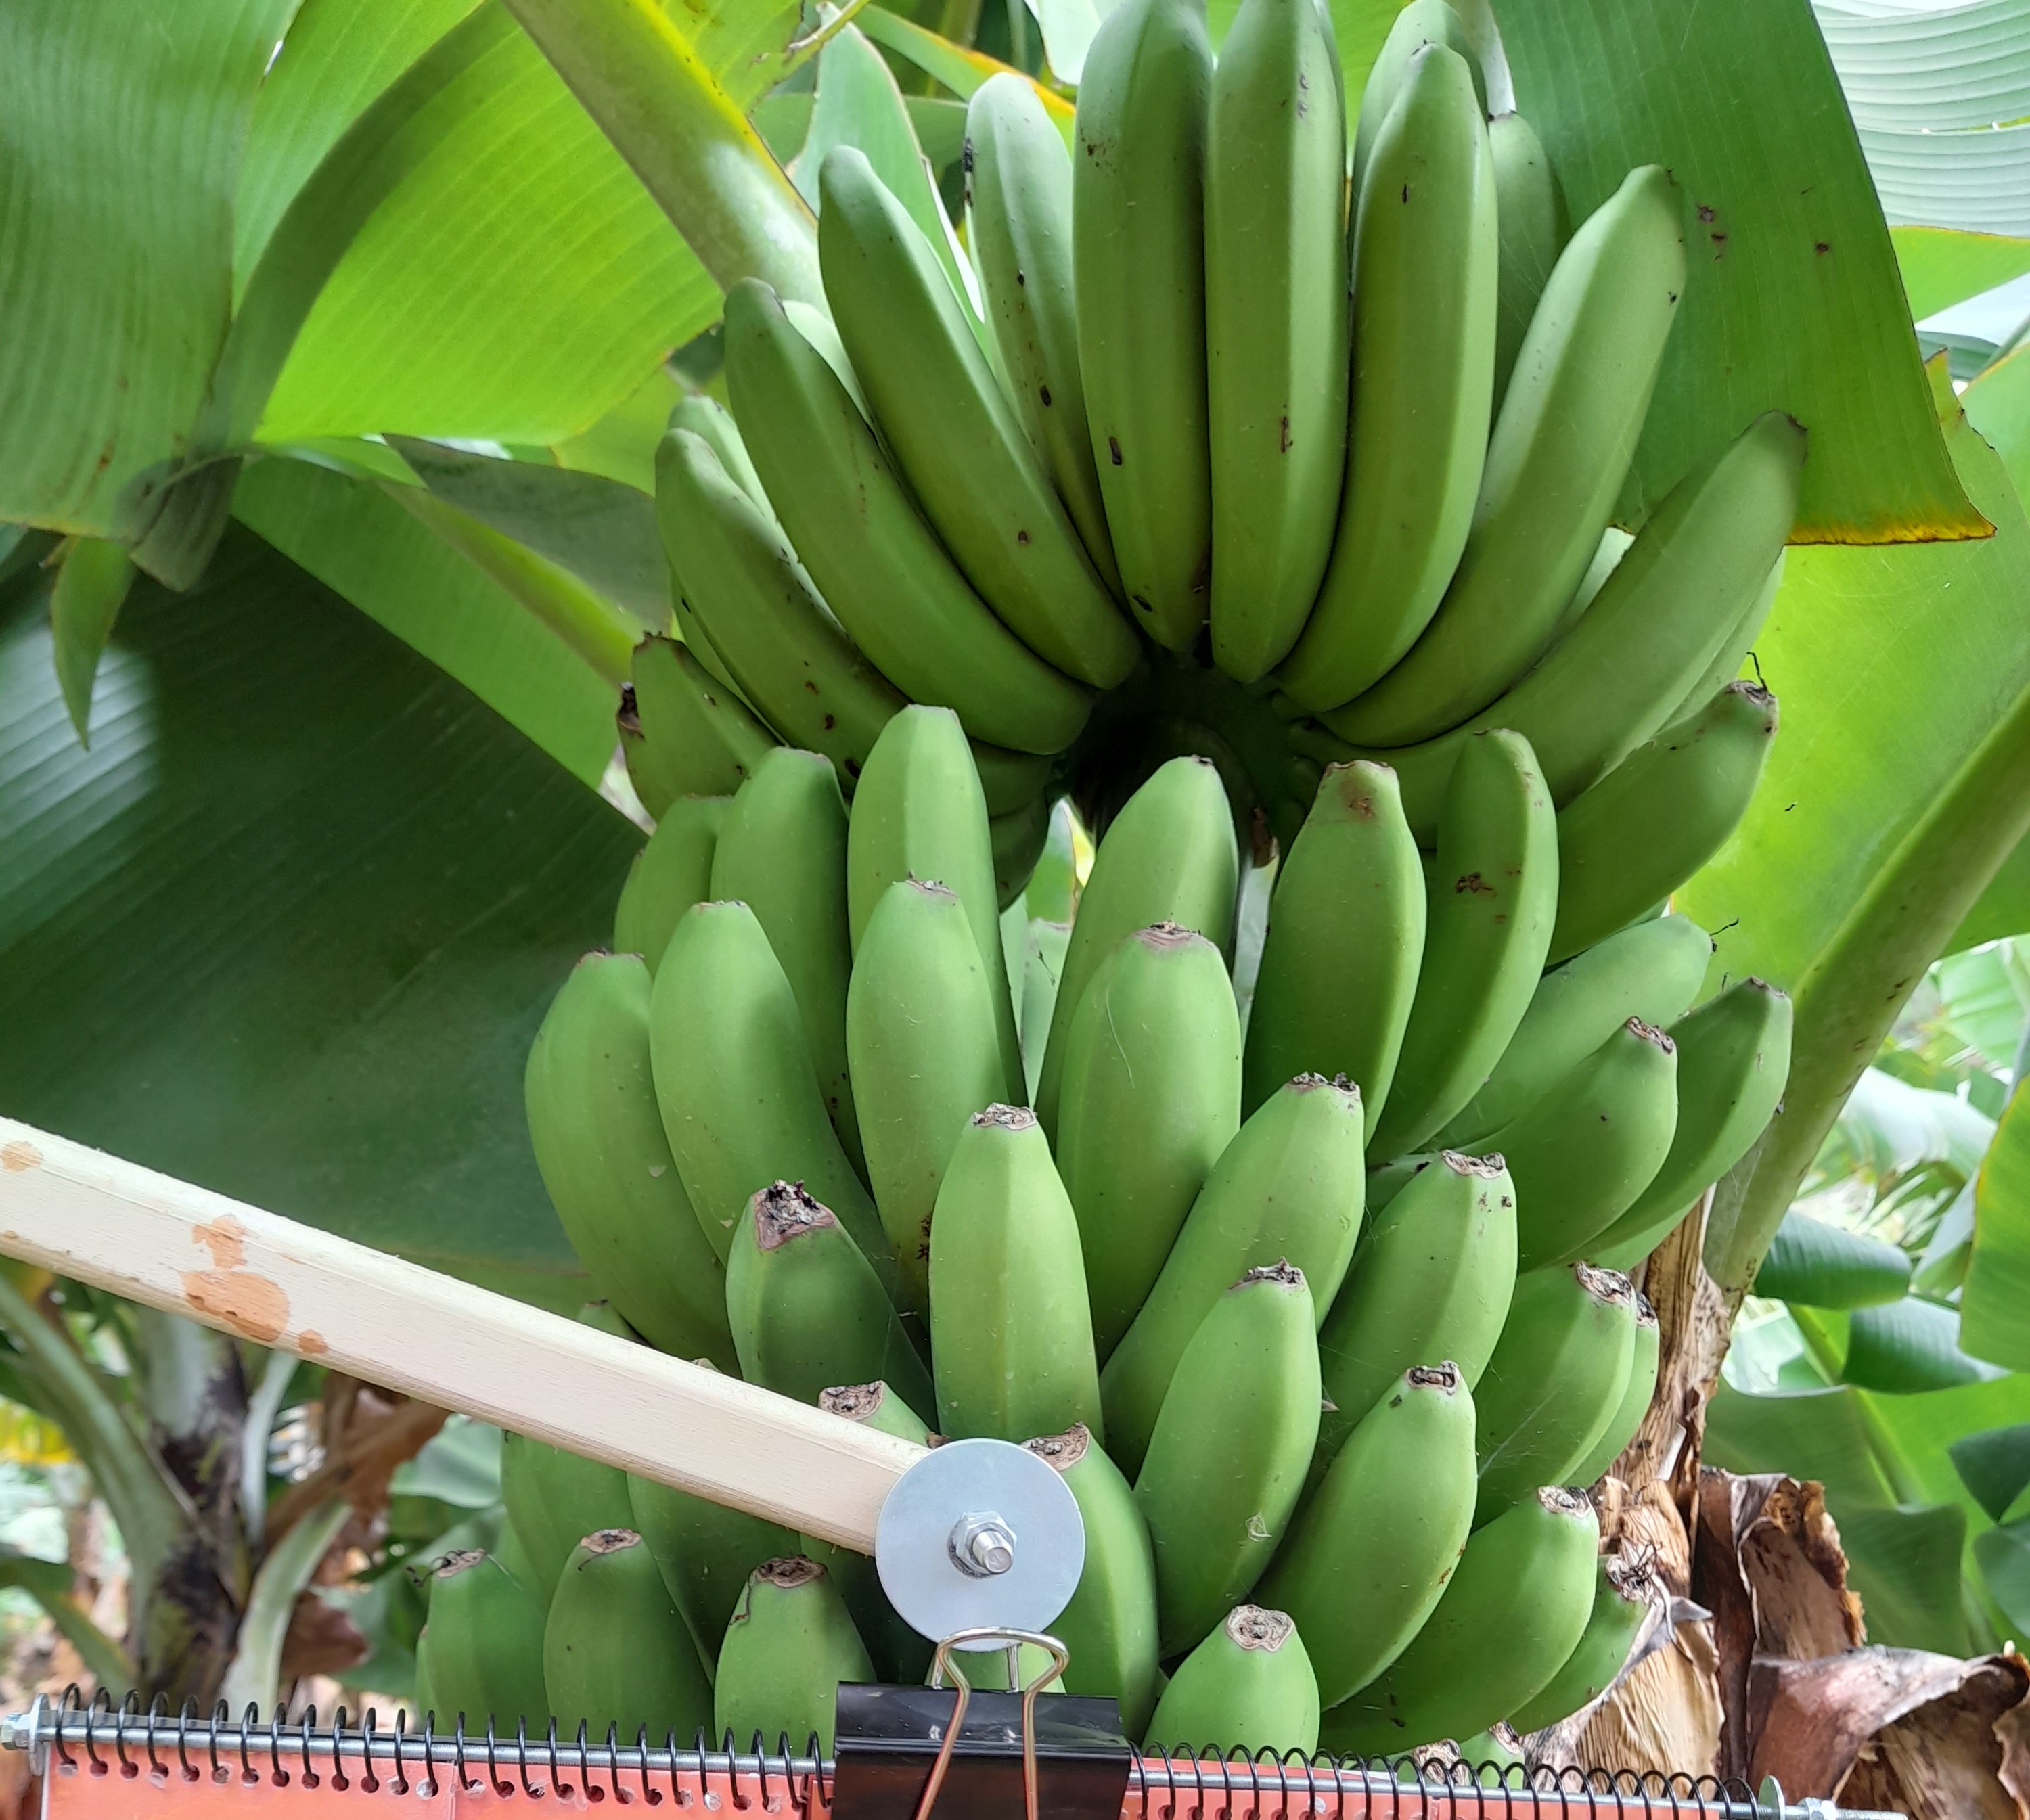
Label: Cut